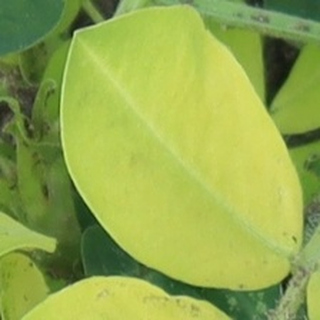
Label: groundnut_nutrition_deficiency